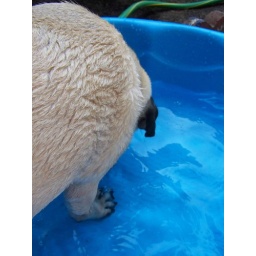
in his world, this is the biggest water bowl ever!